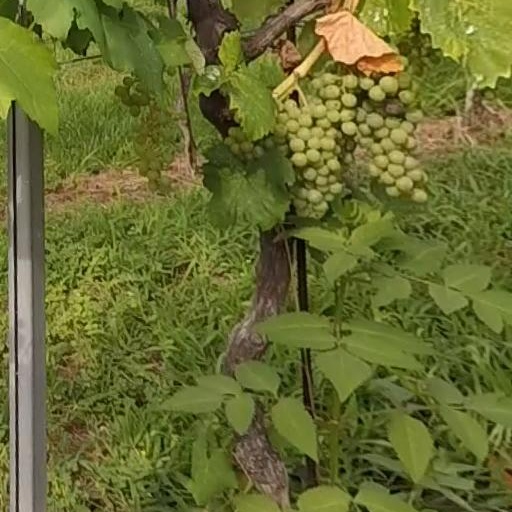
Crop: grape